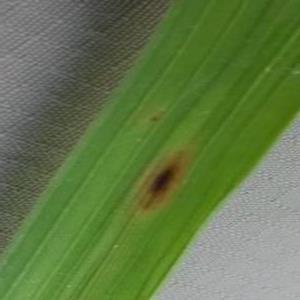
Disease: Brownspot